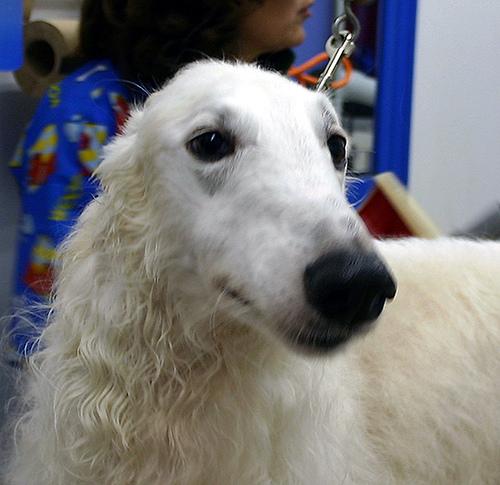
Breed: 226-n000064-borzoi